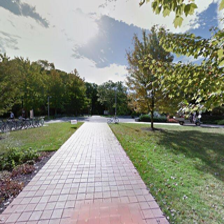
Label: streetView